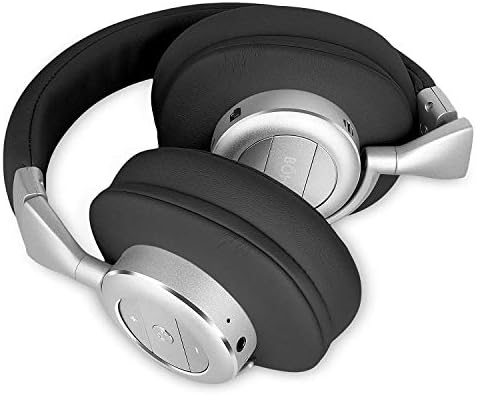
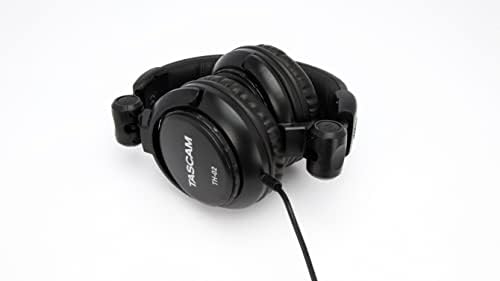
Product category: headphones
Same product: no